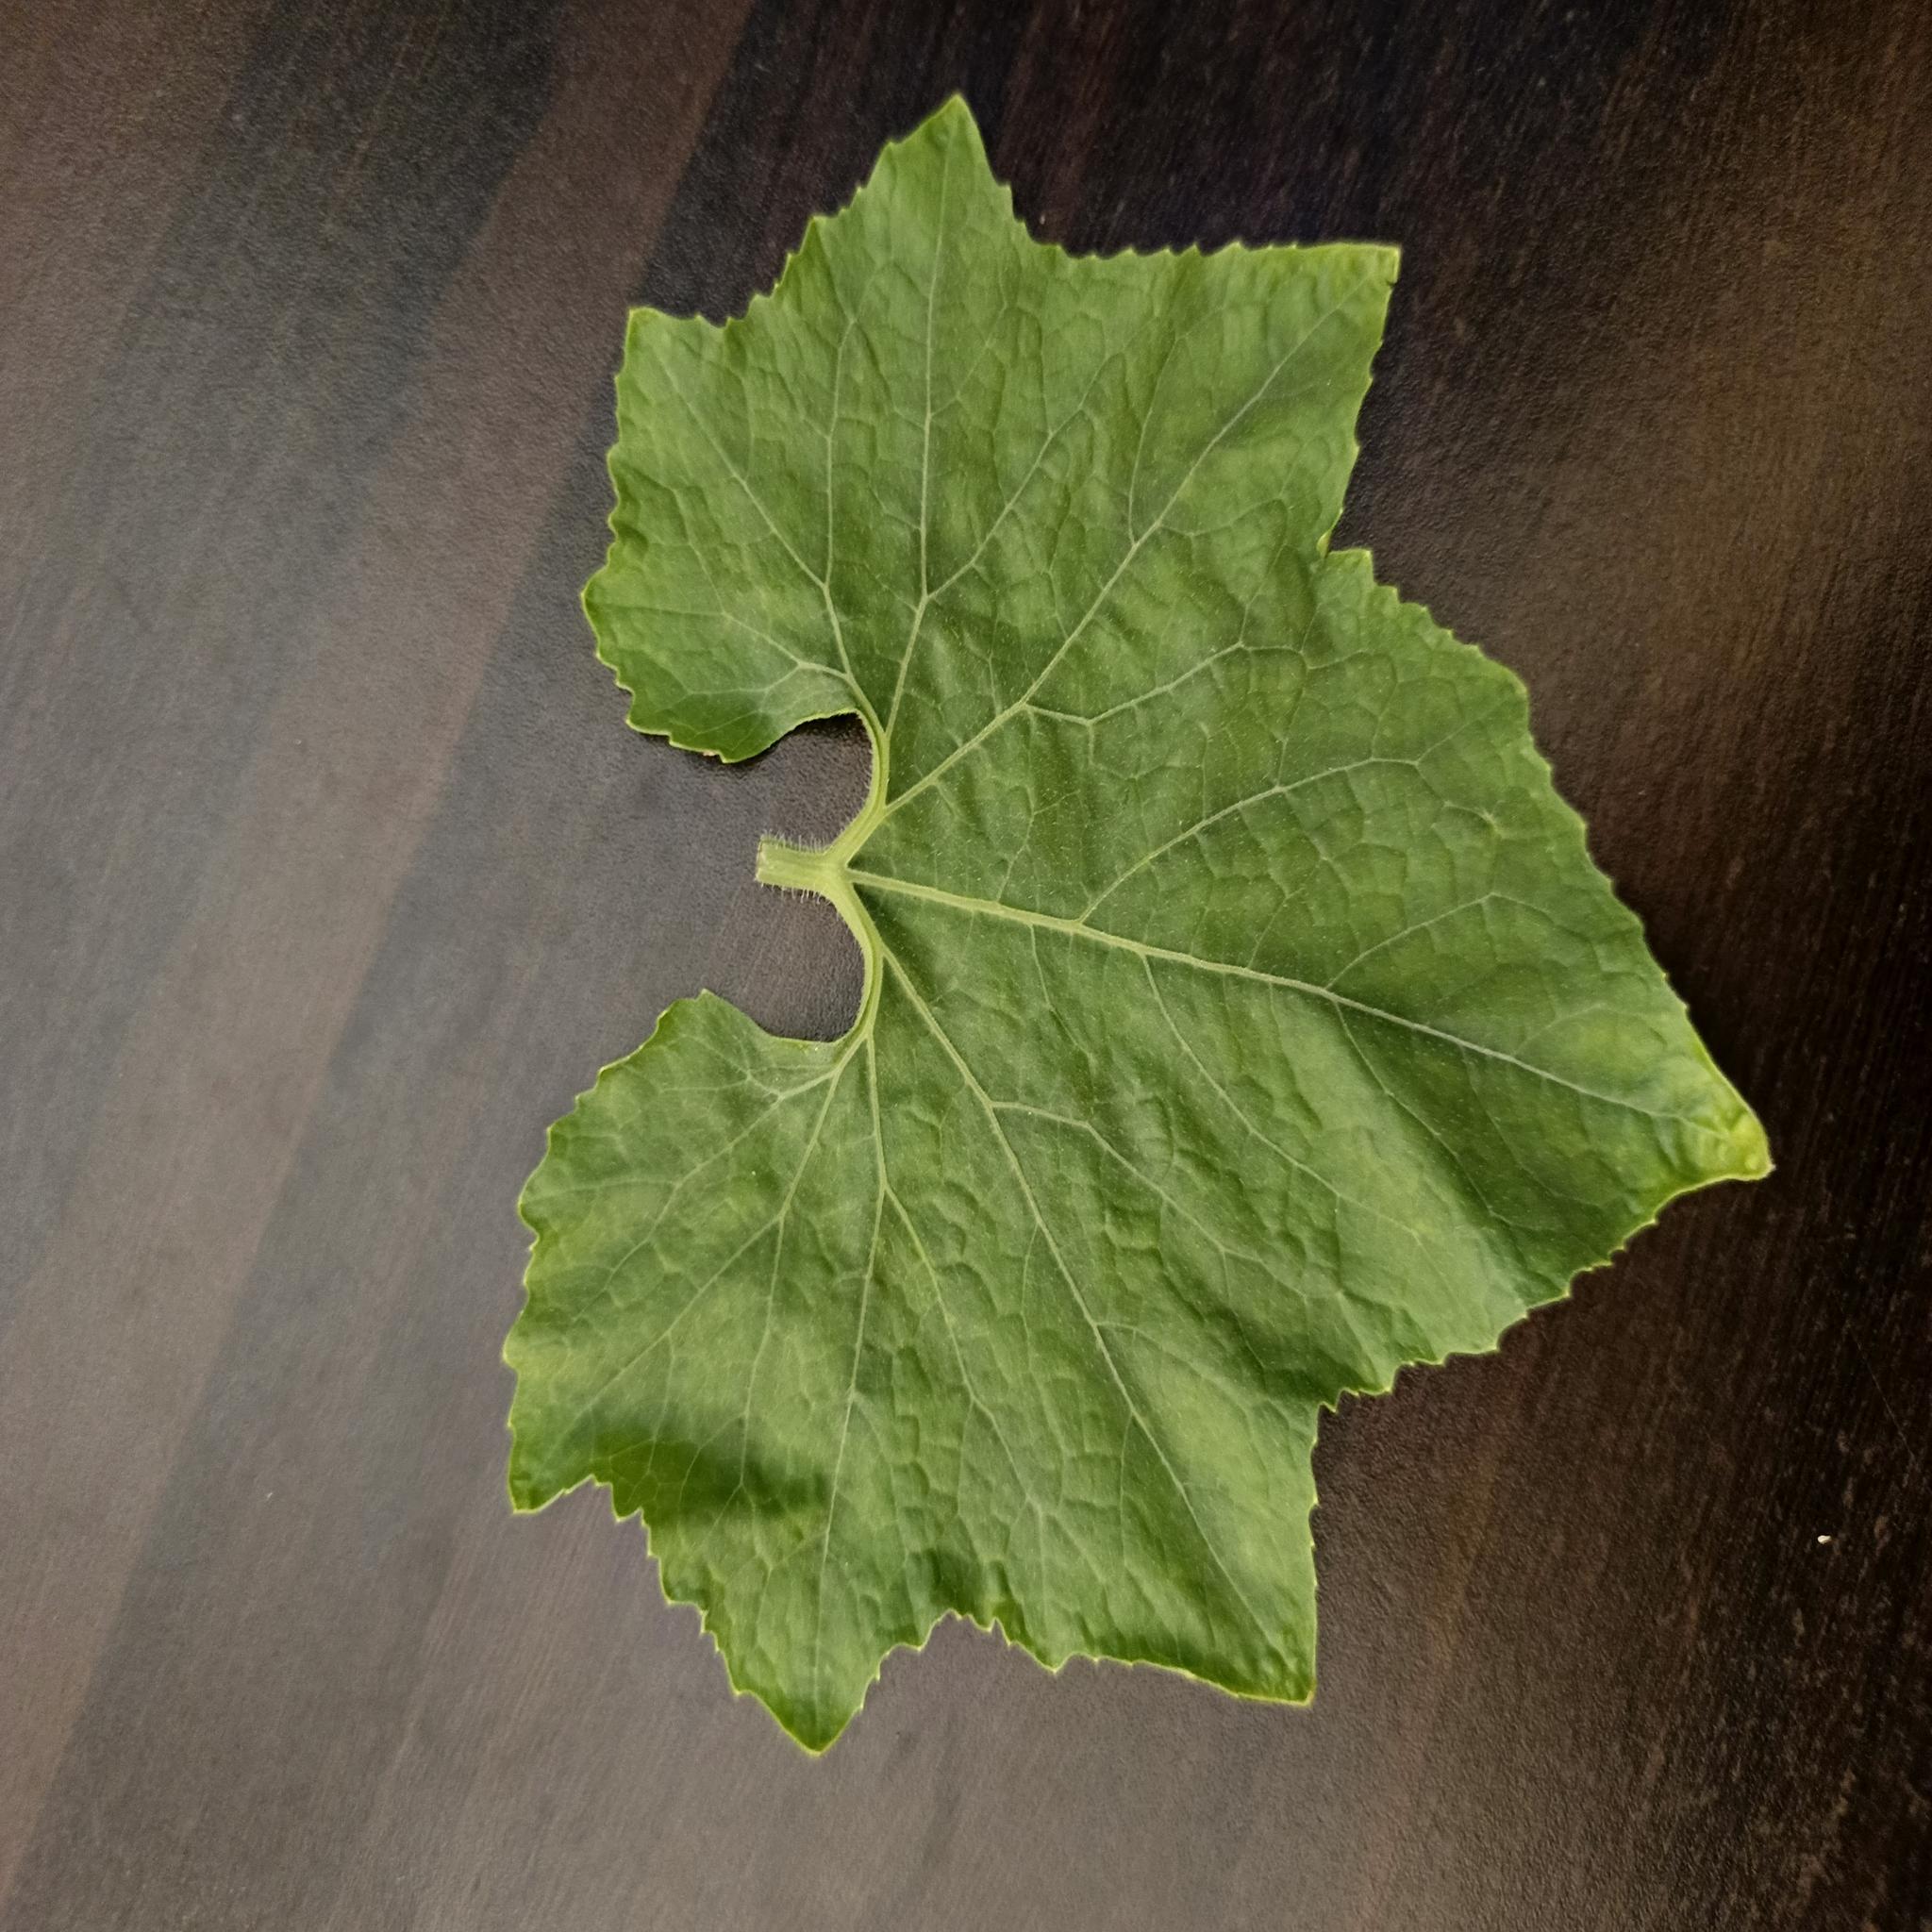
Label: Healthy